Florida Institute of Technology

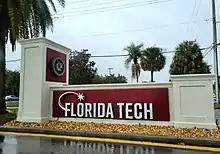
Florida Tech entrance signage

Seven new residence halls were completed in 2003. Each resident hall was named after one of the seven fallen astronauts of the Shuttle Columbia disaster and dedicated to their memory. In 2004, Florida Tech obtained National Science Foundation (NSF) funding to build a 24-inch telescope atop the newly completed F.W. Olin Physical Sciences Center. However, Melbourne Beach resident Jim Ortega, who had retired from the University of Virginia to Florida in 1998, stepped forward with the additional funds needed to secure a 32-inch telescope and its associated observatory. In gratitude to this donation, the telescope was named the Ortega Telescope as part of the Ortega Observatory. In 2005, the F.W. Olin Physical Sciences Center opened.